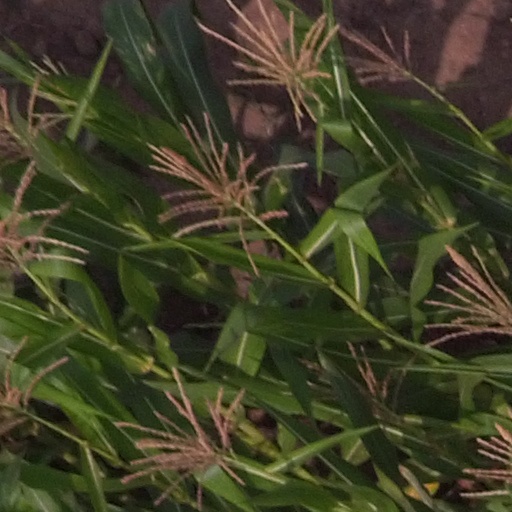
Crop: maize; corn